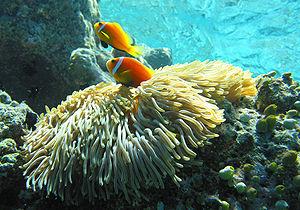
Les Stichodactylidés sont une famille d'anémone de mer.
Amphiprion nigripes, communément nommé Poisson-clown des Maldives, est une espèce de poissons marins de la famille des Pomacentridés.